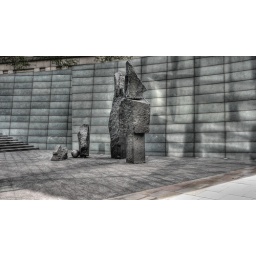
Mr & Mrs Carvedstone and Kid play ball with the dog in the City of London